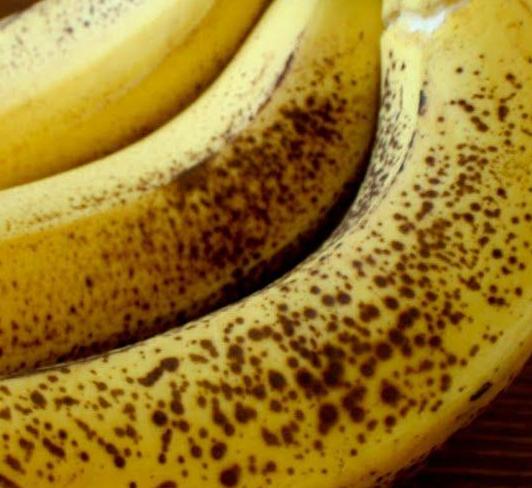
Texture: freckled